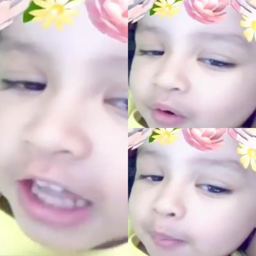
watch : woman teaches person about the teams